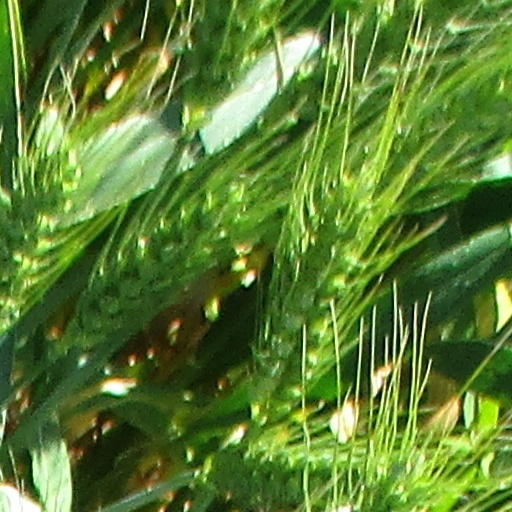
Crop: wheat